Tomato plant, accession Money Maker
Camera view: tilt-top (135 deg); turntable rotation: 120 degrees
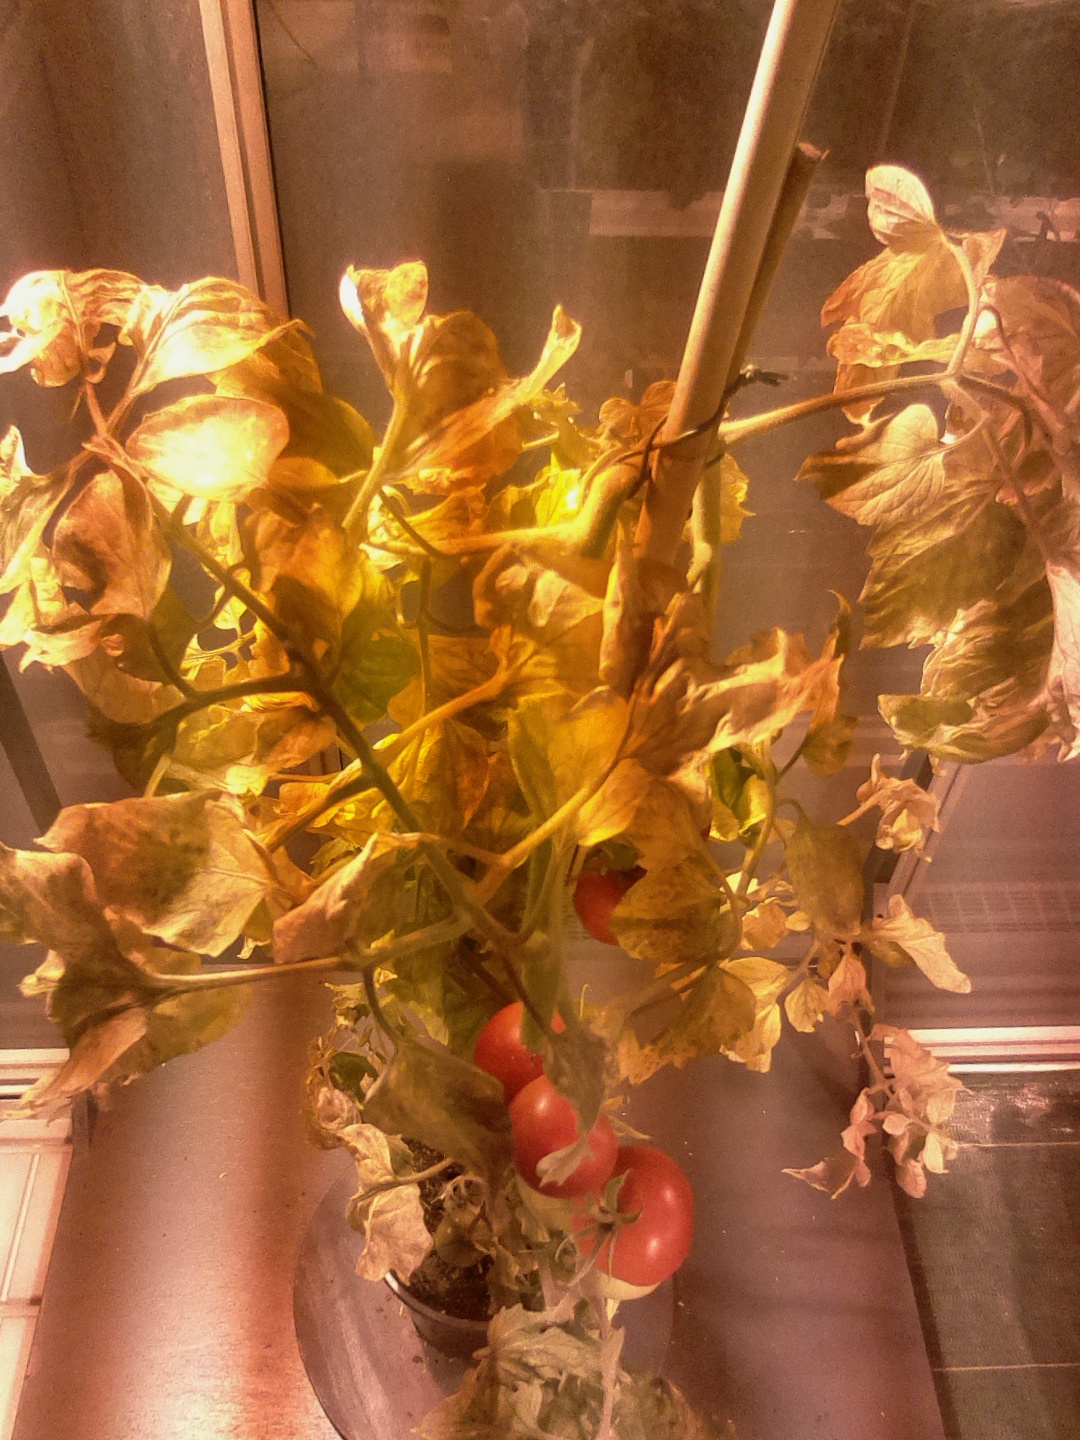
BBCH growth stage 85: 50%-60% of fruits show typical fully ripe color